Kinetic isotope effects of RuBisCO

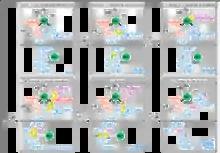
Carboxylation of RuBP catalyzed by RuBisCO. Each step is shown in two panels: 1) The upper panel shows how each molecule is coordinated to the active site, while 2) The lower panel shows specifically how RuBP is being modified. Overall, the carboxylation of RuBP is a multi-step process.

The fixation of by RuBisCO is a multi-step process. First, a molecule (that is not the molecule that is eventually fixed) attaches to the uncharged ε-amino group of lysine 201 in the active site to form a carbamate. This carbamate then binds to the magnesium ion (Mg) in RuBisCO's active site. A molecule of RuBP then binds to the Mg ion. The bound RuBP then loses a proton to form a reactive, enodiolate species. The rate-limiting step of the Calvin-Benson cycle is the addition of CO to this 2,3-enediol form of RuBP. This is the stage where the intrinsic KIE of Rubisco occurs because a new C-C bond is formed. The newly formed 2-carboxy-3-keto-D-arabinitol 1,5-bisphosphate molecule is then hydrated and cleaved to form two molecules of 3-phosphoglycerate (3 PGA). 3 PGA is then converted into hexoses to be used in the photosynthetic organism's central metabolism.